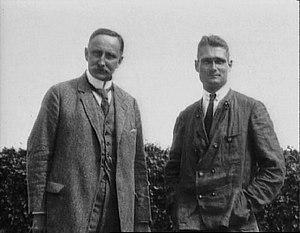
Karl Haushofer, né le 27 août 1869 à Munich et mort par suicide le 10 mars 1946 à Pähl, est l'un des plus importants théoriciens de la géopolitique allemande, qui a été récupéré par le nazisme, bien qu'il n'ait jamais été membre du parti nazi.
La géostratégie est d'après la définition classique du contre-amiral Pierre Célérier, « l'étude des rapports entre les problèmes stratégiques et les facteurs géographiques ».